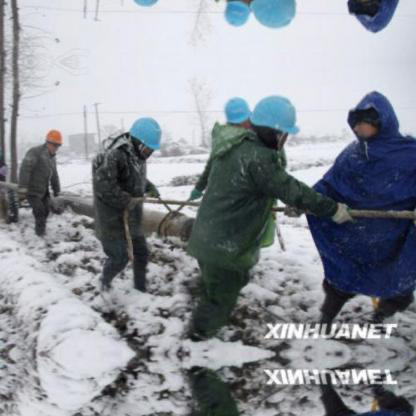
Objects in the image:
label: helmet
label: helmet
label: helmet
label: helmet
label: helmet
label: helmet
label: helmet